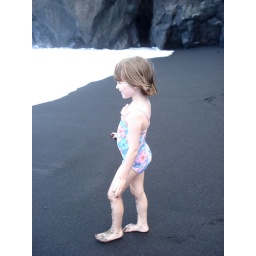
Maggie plays in the black sand beach at Pailoa Bay